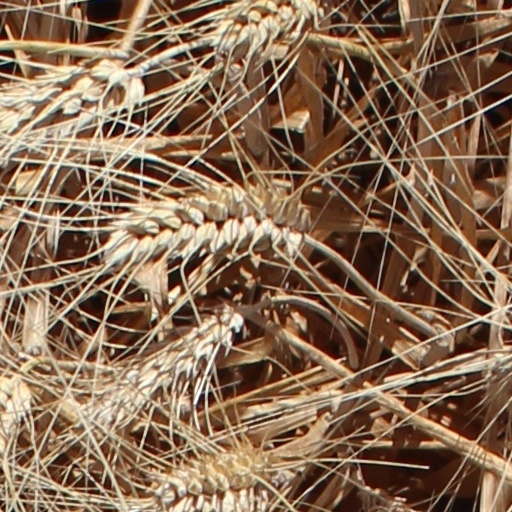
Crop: wheat